Restless (2000 film)

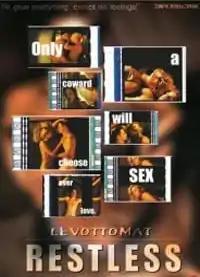
International DVD cover

Restless is a 2000 Finnish romantic film directed by Aku Louhimies. It was entered into the 22nd Moscow International Film Festival. The sex scenes in the film sparked uproar and disapproval from the audience and critics after the release. Critic Antti Lindqvist wrote in "Katso" (5/2000) that the director throws more sex scenes and naked women and men on the screen more than anyone since Lauri Törhönen's 1986 film "The Undressing".